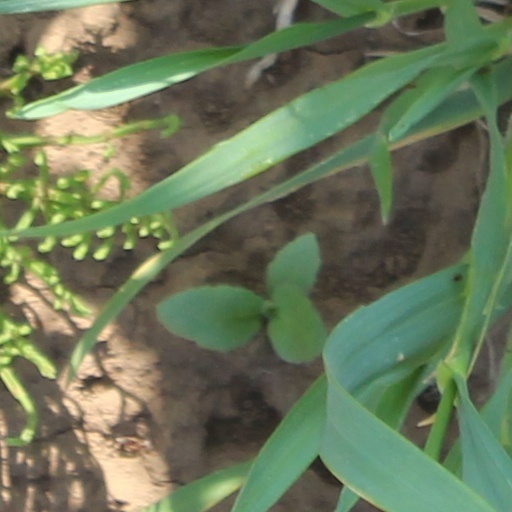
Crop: wheat